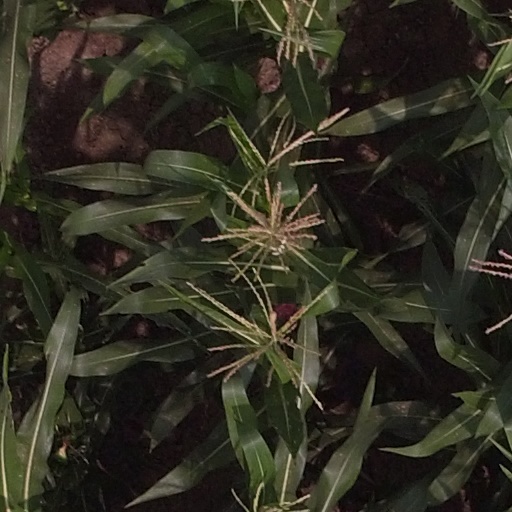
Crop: maize; corn